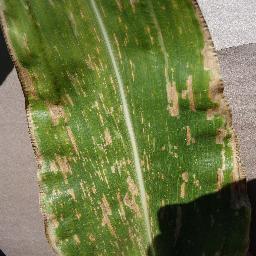
Label: Corn_(Maize)___Gray_Leaf_Spot_(Cercospora)